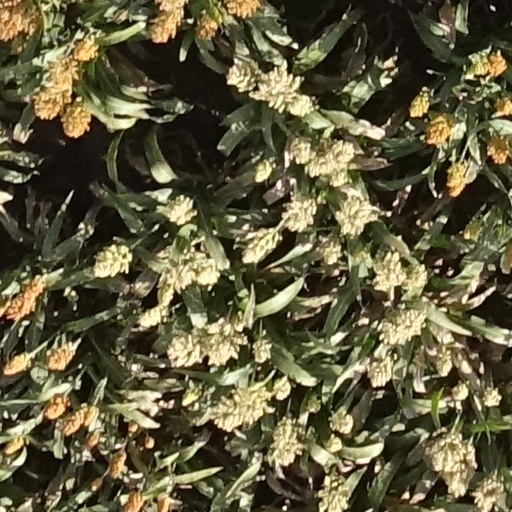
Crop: sorghum